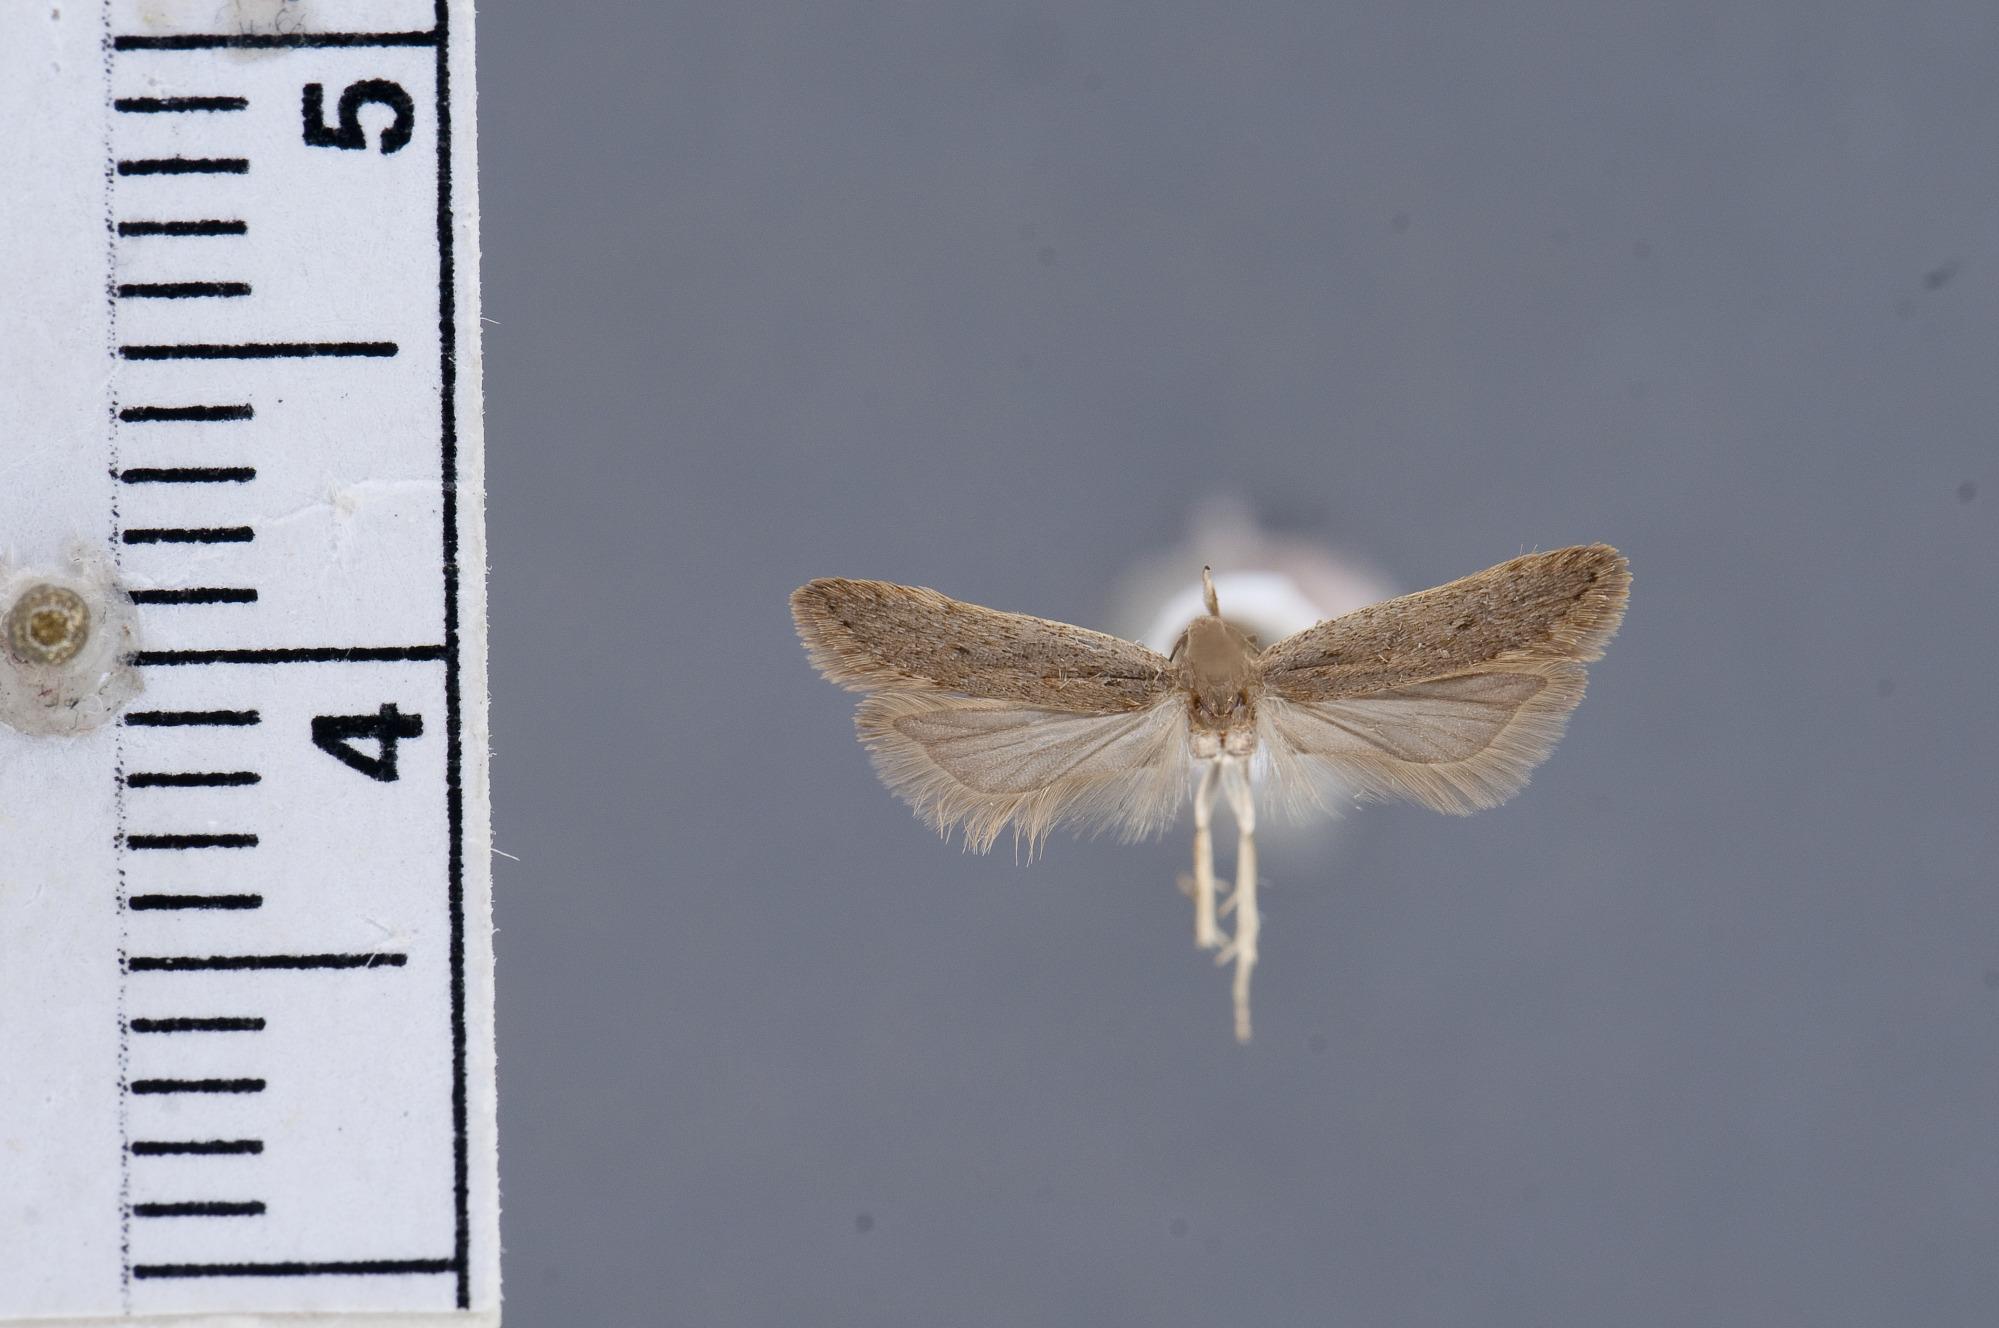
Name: Anacampsis humilis
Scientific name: Anacampsis humilis Hodges, 1970
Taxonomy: Animalia, Arthropoda, Insecta, Lepidoptera, Gelechiidae, Anacampsinae